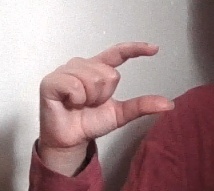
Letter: dal